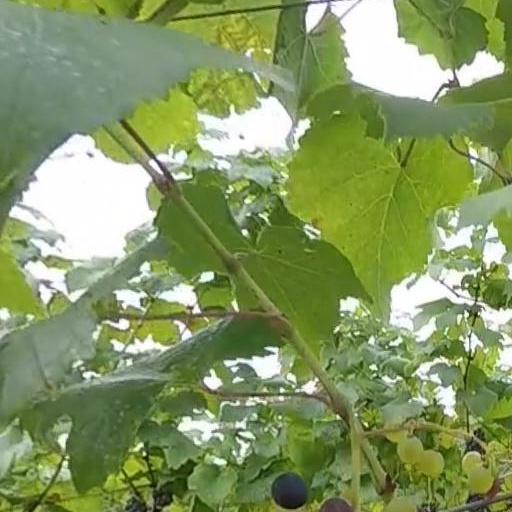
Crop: grape